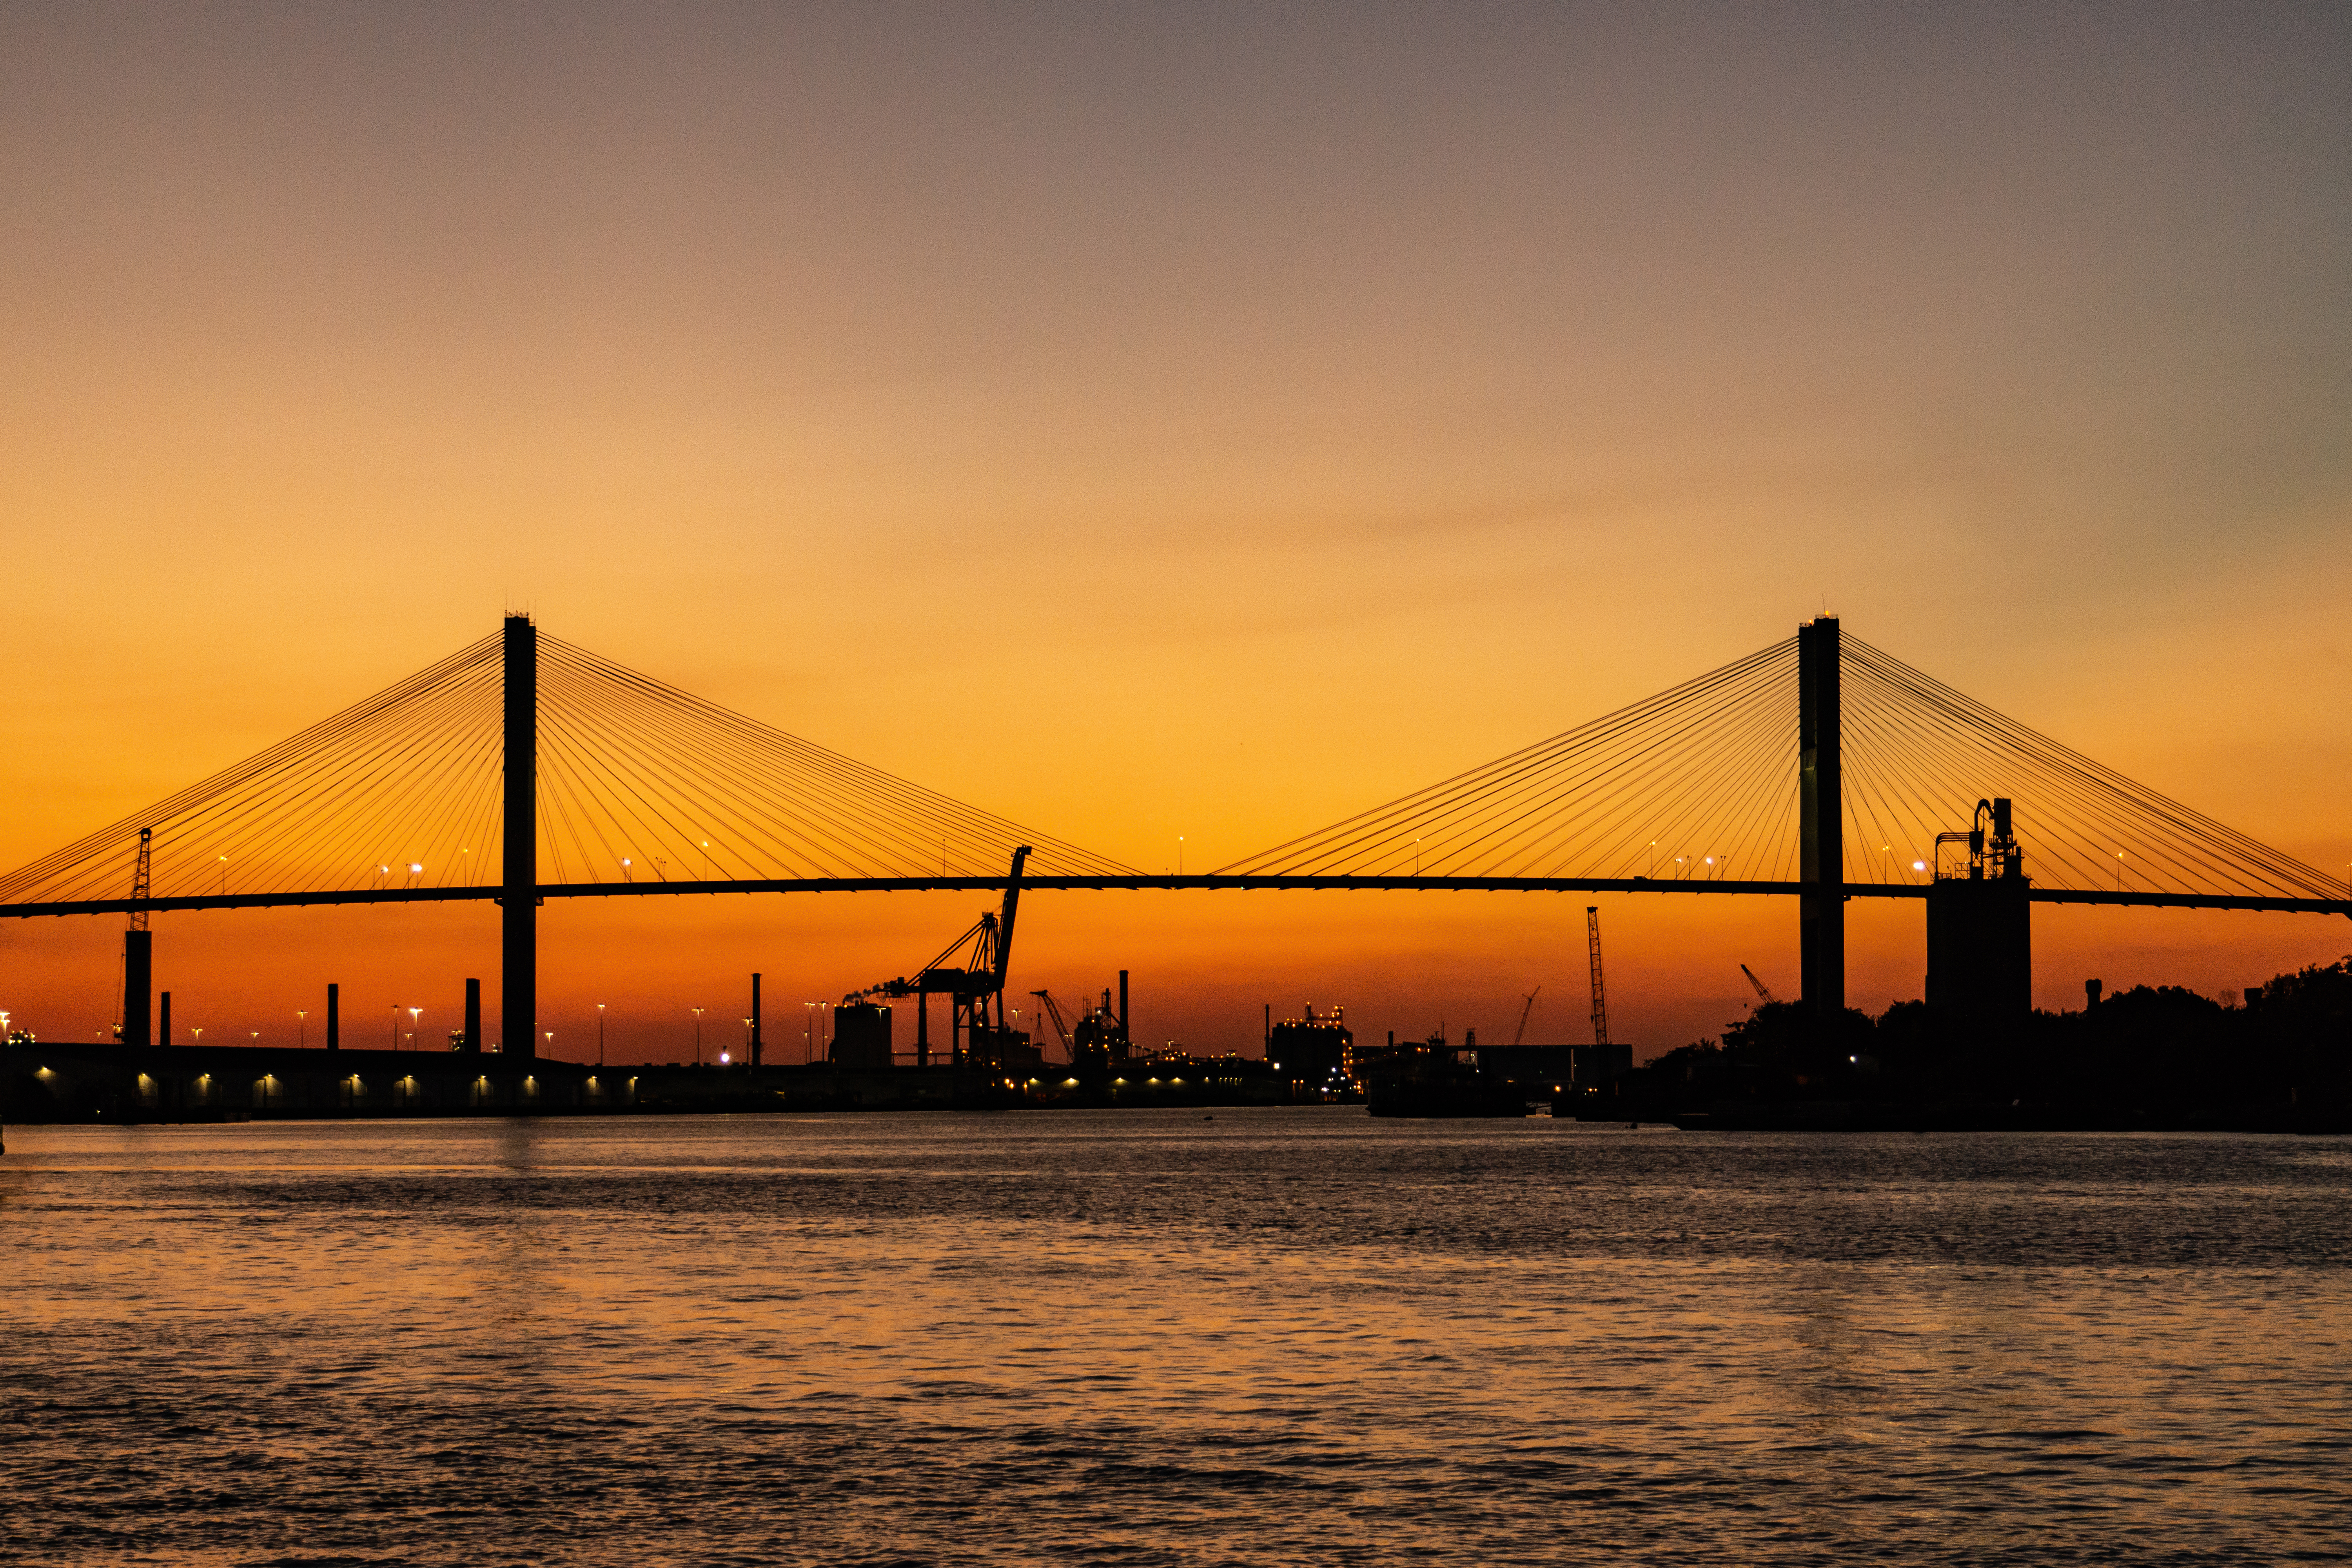
sky, afterglow, cable stayed bridge, bridge, sunset, dusk, horizon, water, evening, river, suspension bridge, morning, sunrise, cloud, city, sea, skyway, waterway, dawn, extradosed bridge, cityscape, fixed link, calm, skyline, ocean, architecture, nonbuilding structure, reflection, bay, beam bridge, night, channel, silhouette, vehicle